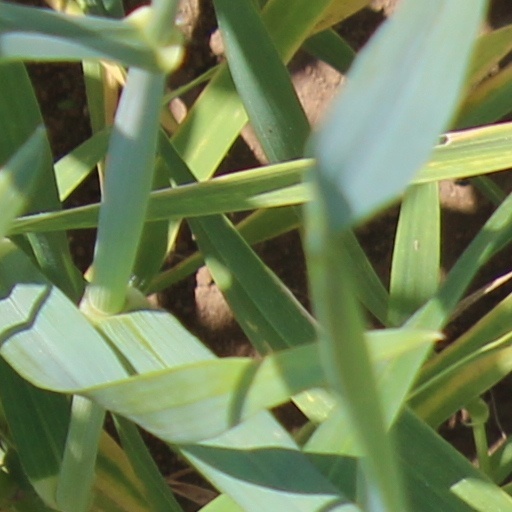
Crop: wheat